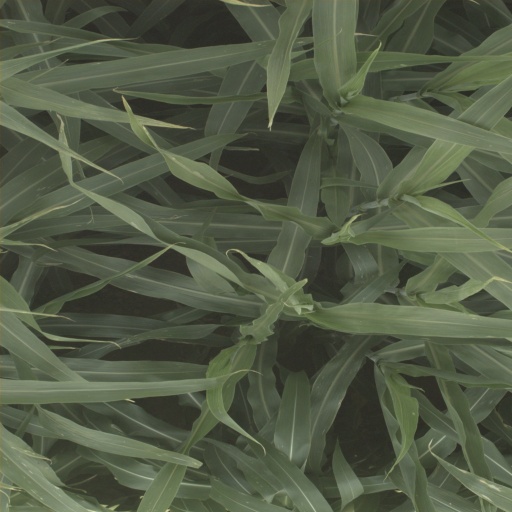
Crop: sorghum